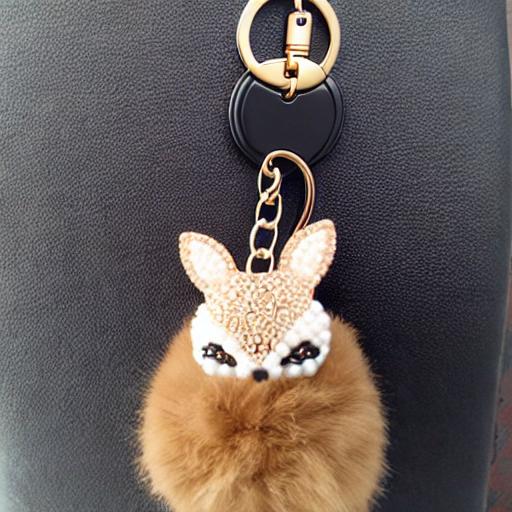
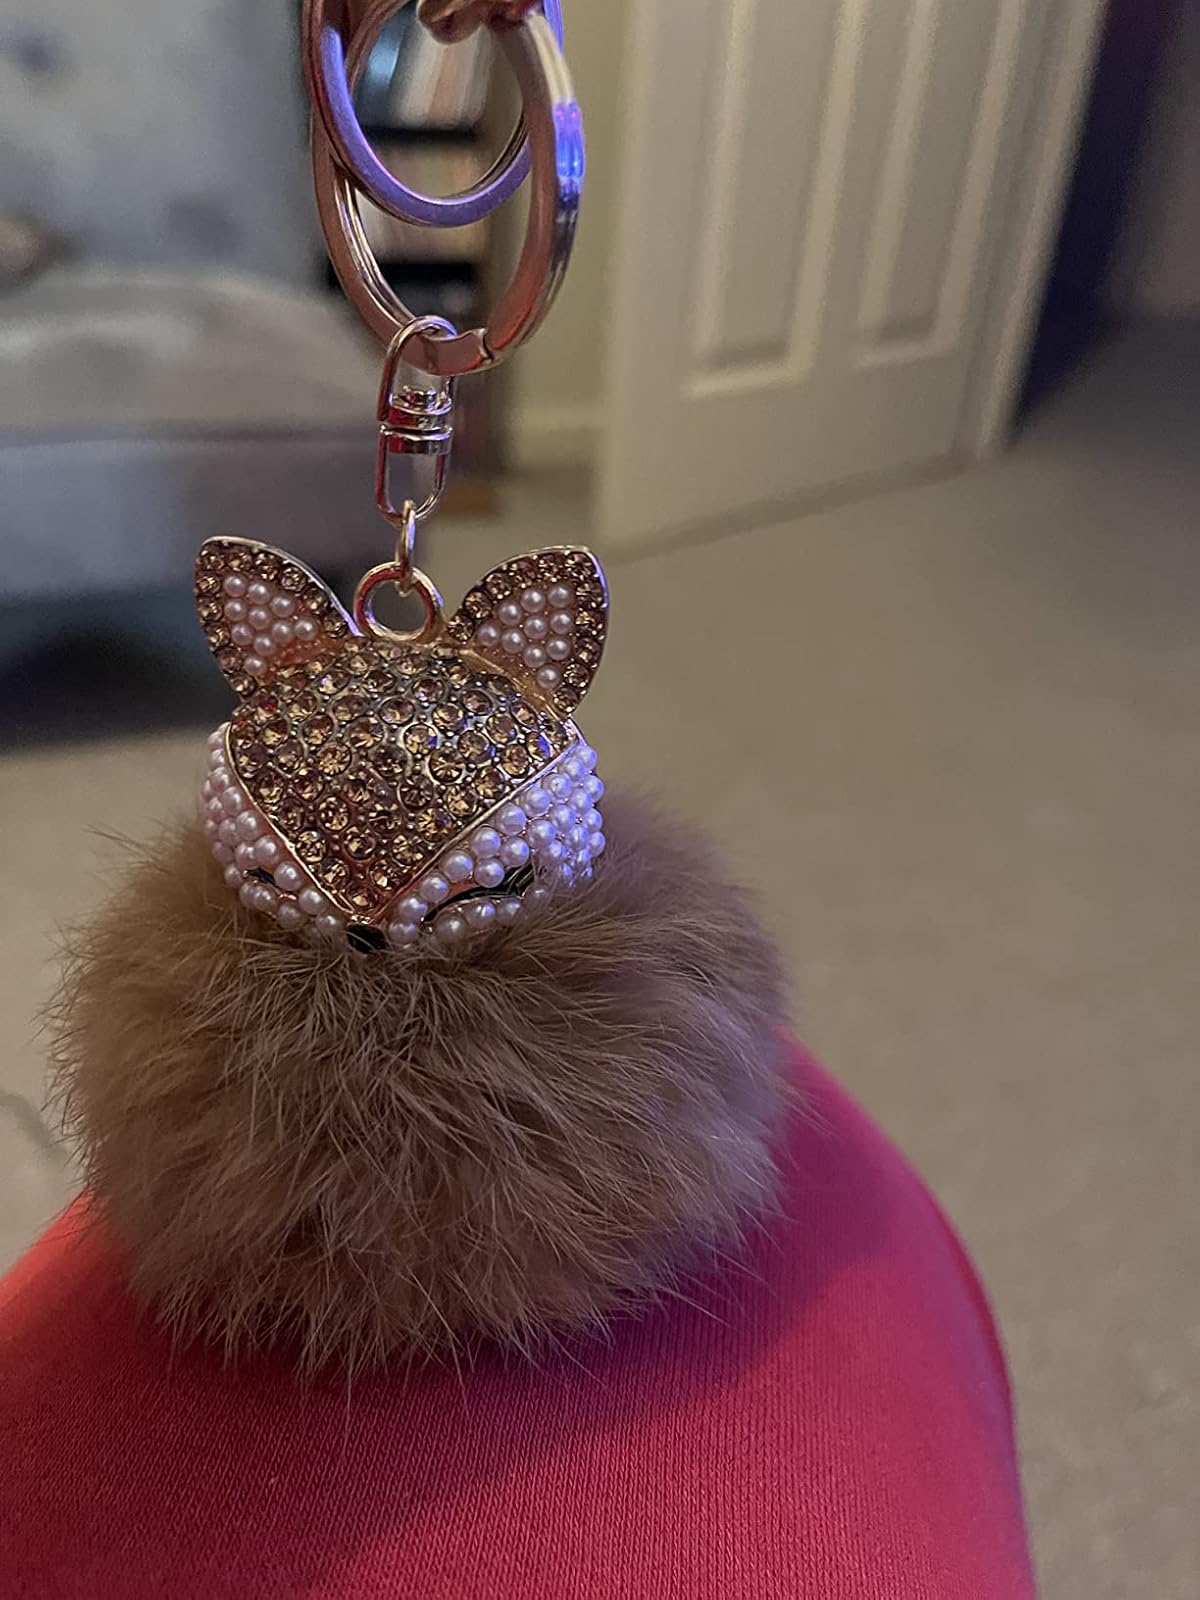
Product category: accessories_keychain
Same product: no